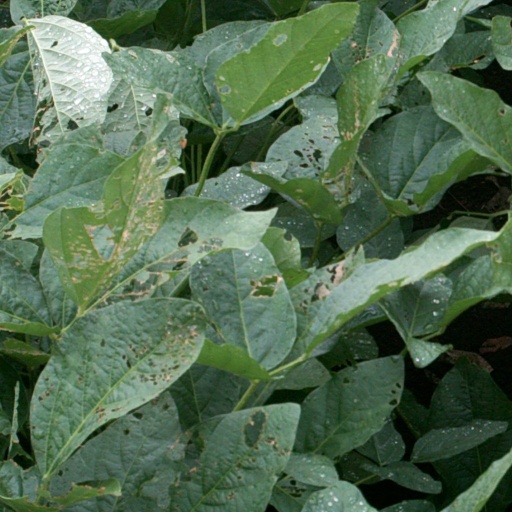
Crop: soybean